Detroit Lions

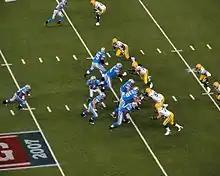
The Lions, seen here during the 2007 Thanksgiving game against their division rival Green Bay Packers, have played on Thanksgiving since 1934 with the exception of the years during World War II.

In 1934, then team owner George A. Richards, who also was the owner of a major radio affiliate of the NBC Blue Network, WJR in Detroit, the forerunner to today's ABC, negotiated an agreement with NBC to carry his Thanksgiving game live across all of the network's stations. Excluding the years of 1939–1944, due to World War II, the Lions have played on Thanksgiving ever since.